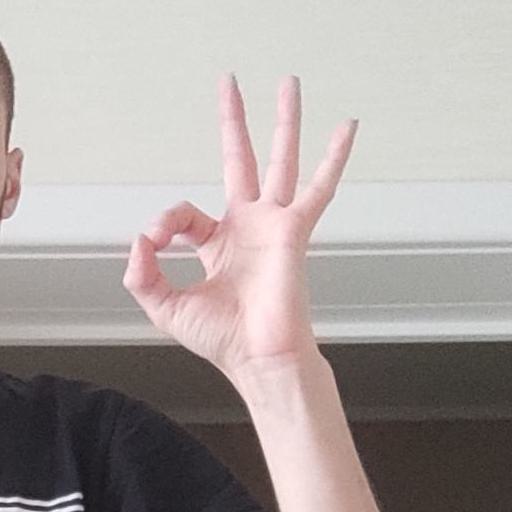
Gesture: ok